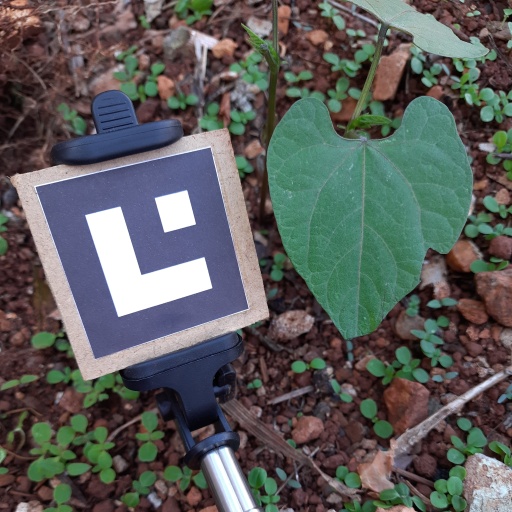
Observations: flat surface, eating holes in the edge, under shade